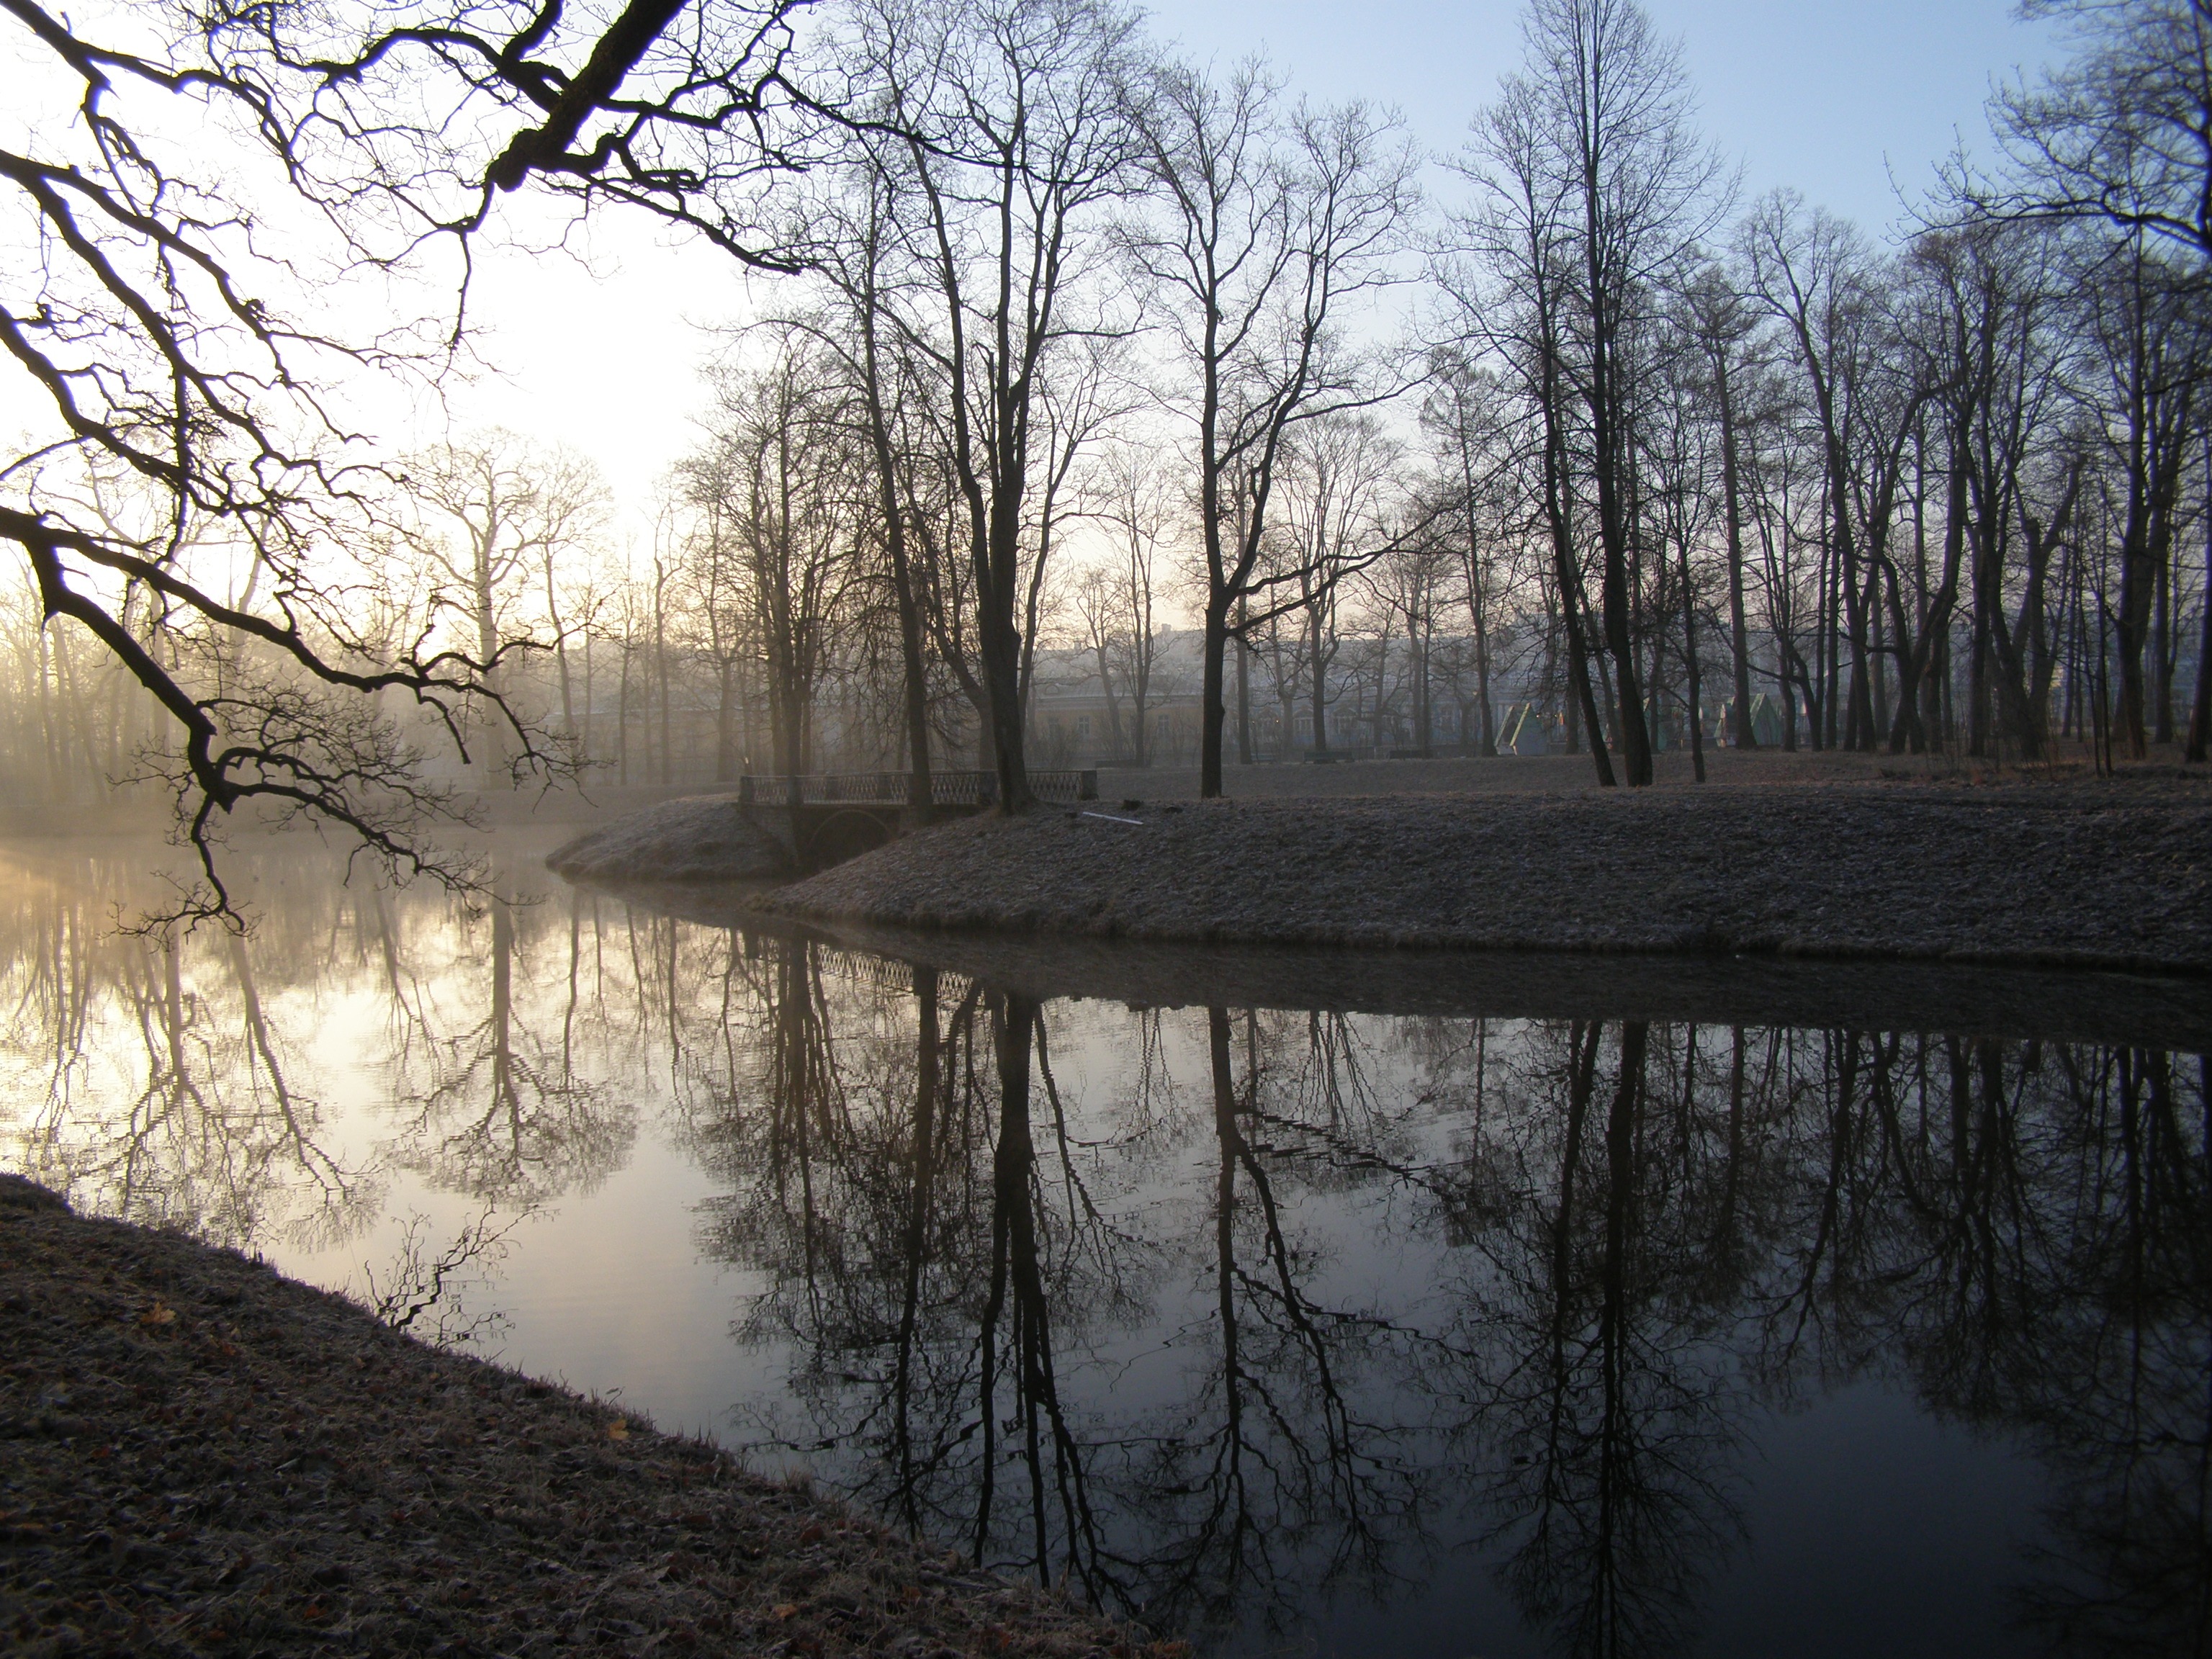
landscape, tree, water, nature, forest, wilderness, branch, snow, winter, fog, mist, sunlight, morning, lake, river, pond, environment, spring, reflection, tranquil, natural, autumn, park, weather, season, wetland, woodland, habitat, natural environment, atmospheric phenomenon, woody plant